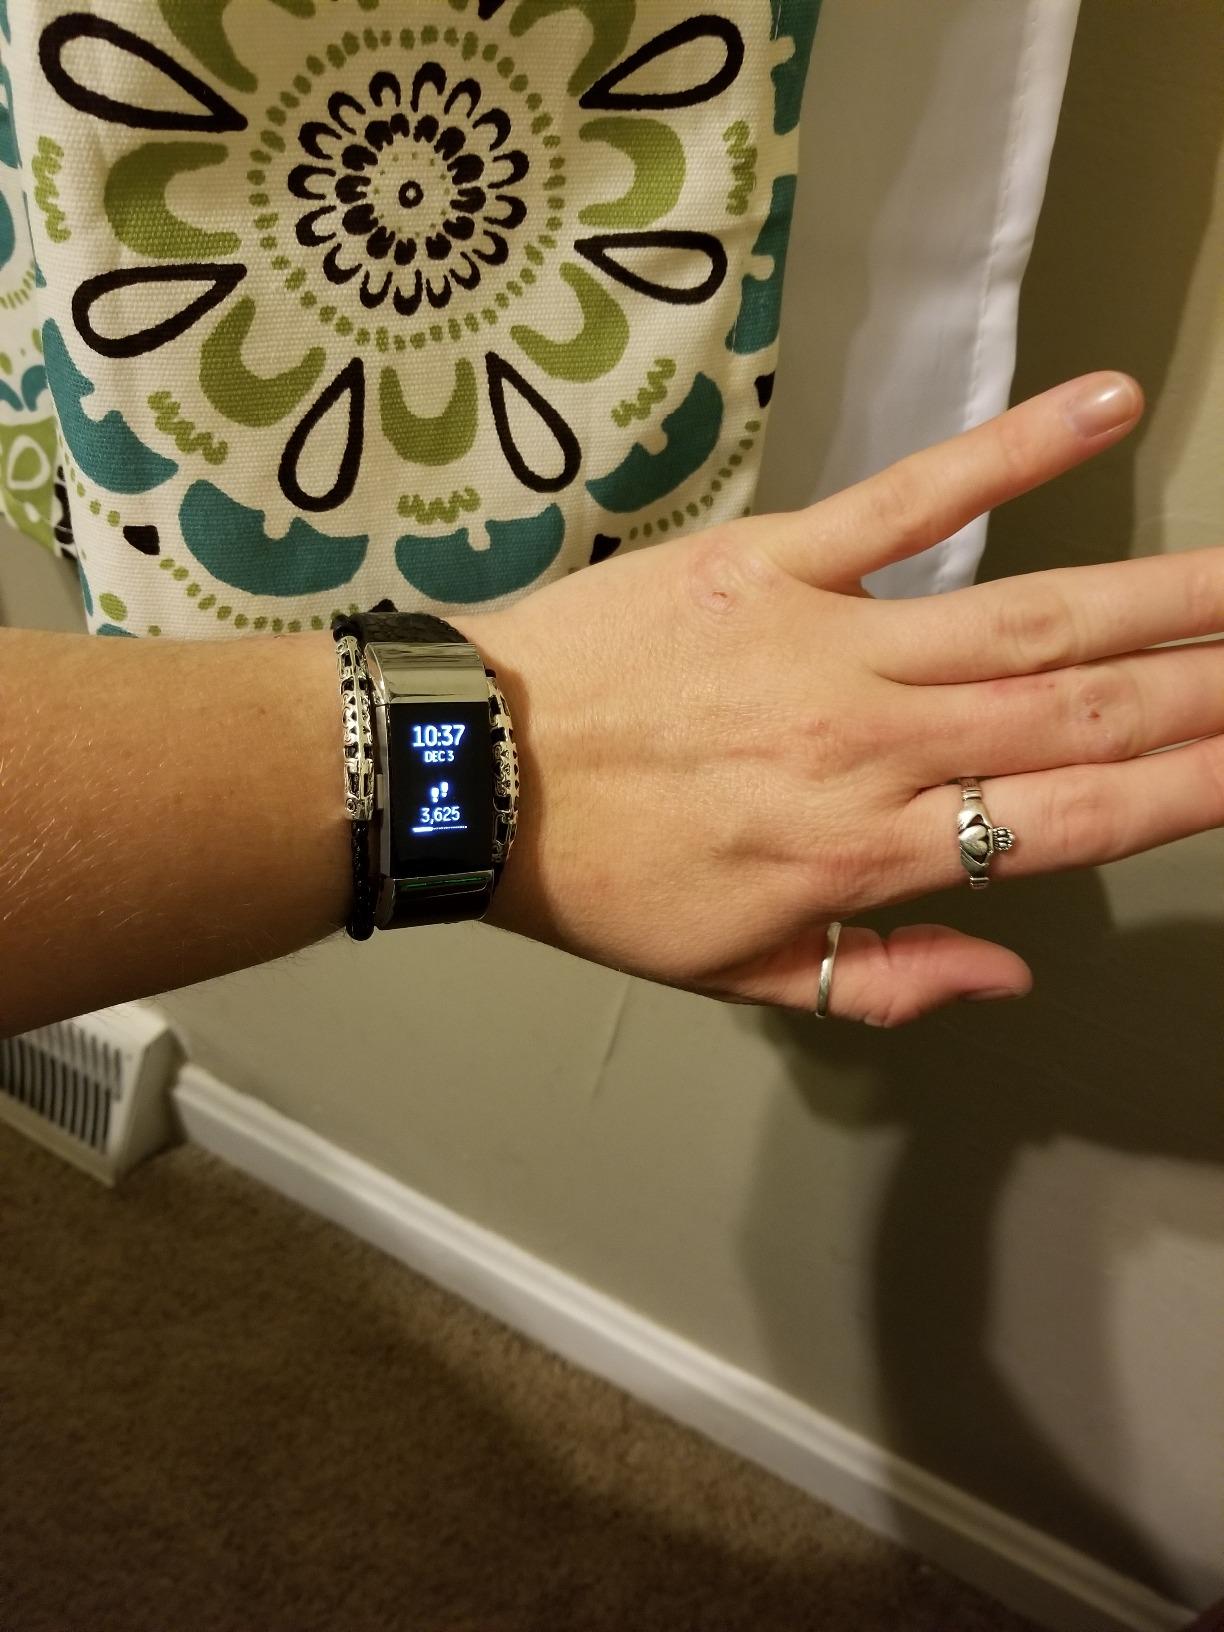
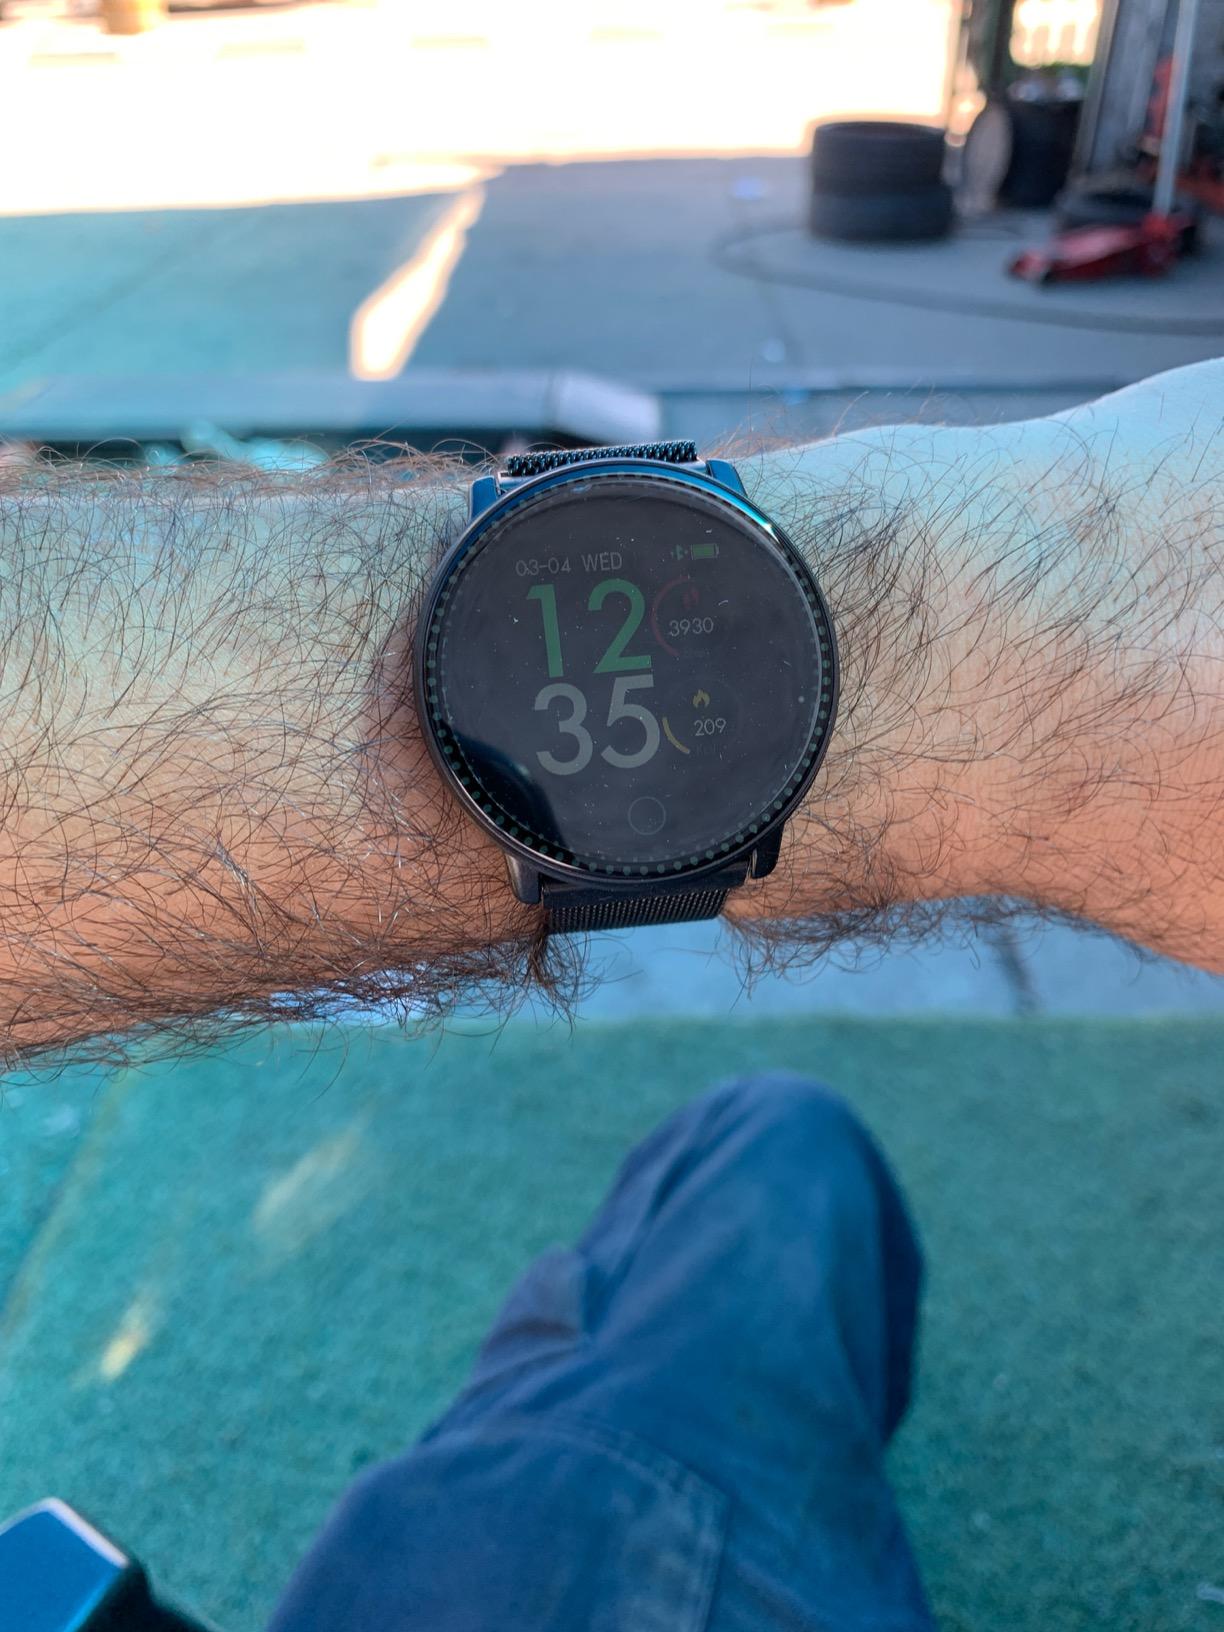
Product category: smartwatch
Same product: no